Robert Herrick (poet)

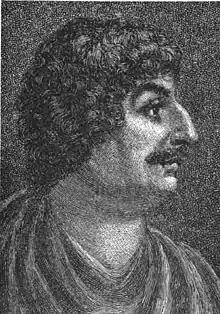
Herrick, 1904 illustration

Robert Herrick (baptised 24 August 1591 – buried 15 October 1674) was a 17th-century English lyric poet and Anglican cleric. He is best known for "Hesperides", a book of poems. This includes the "carpe diem" poem "To the Virgins, to Make Much of Time", with the first line "Gather ye rosebuds while ye may".